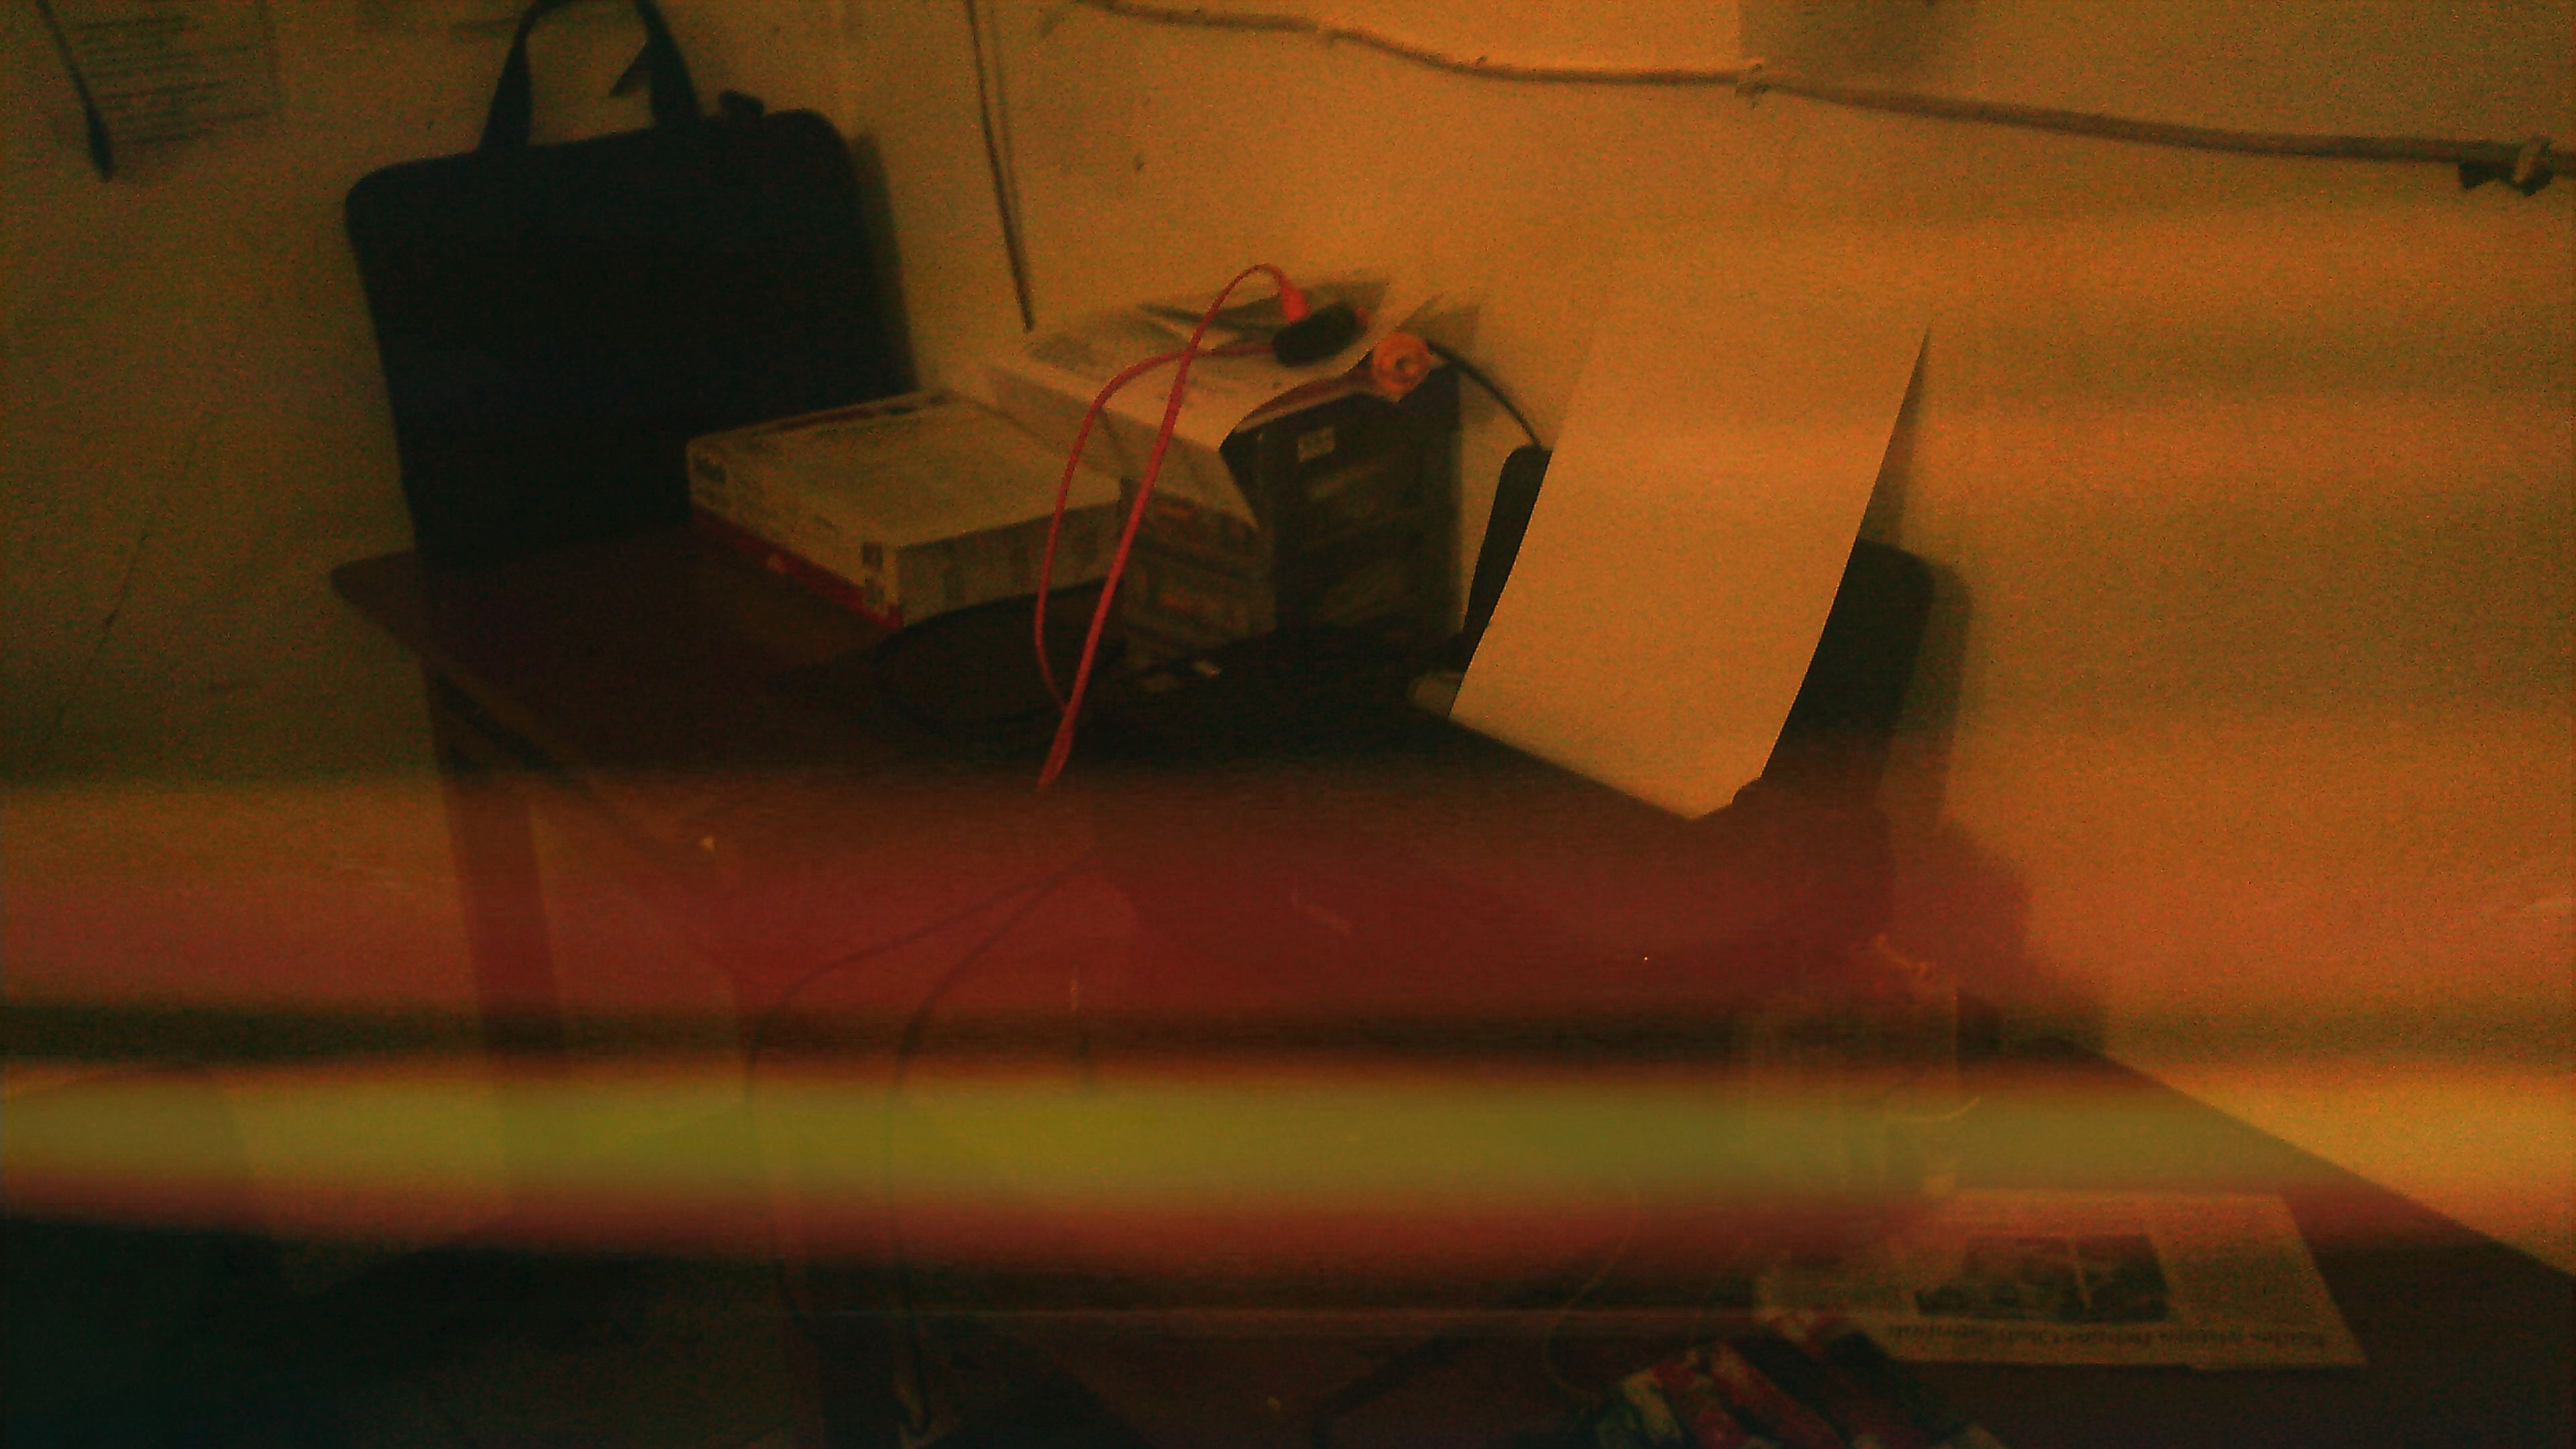
light, color, darkness, shape, screenshot